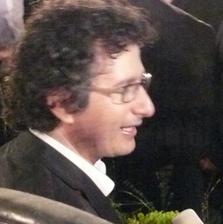
Age: 32